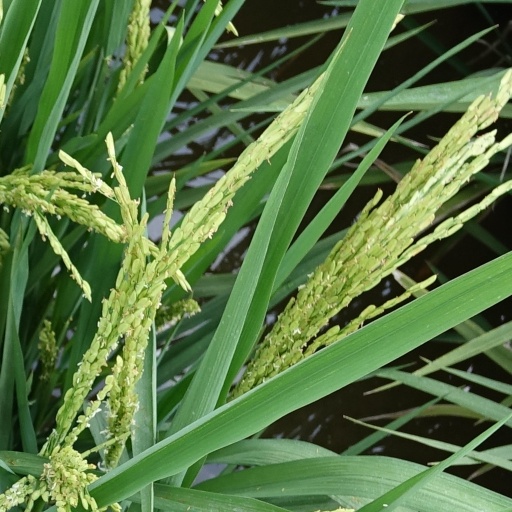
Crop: rice